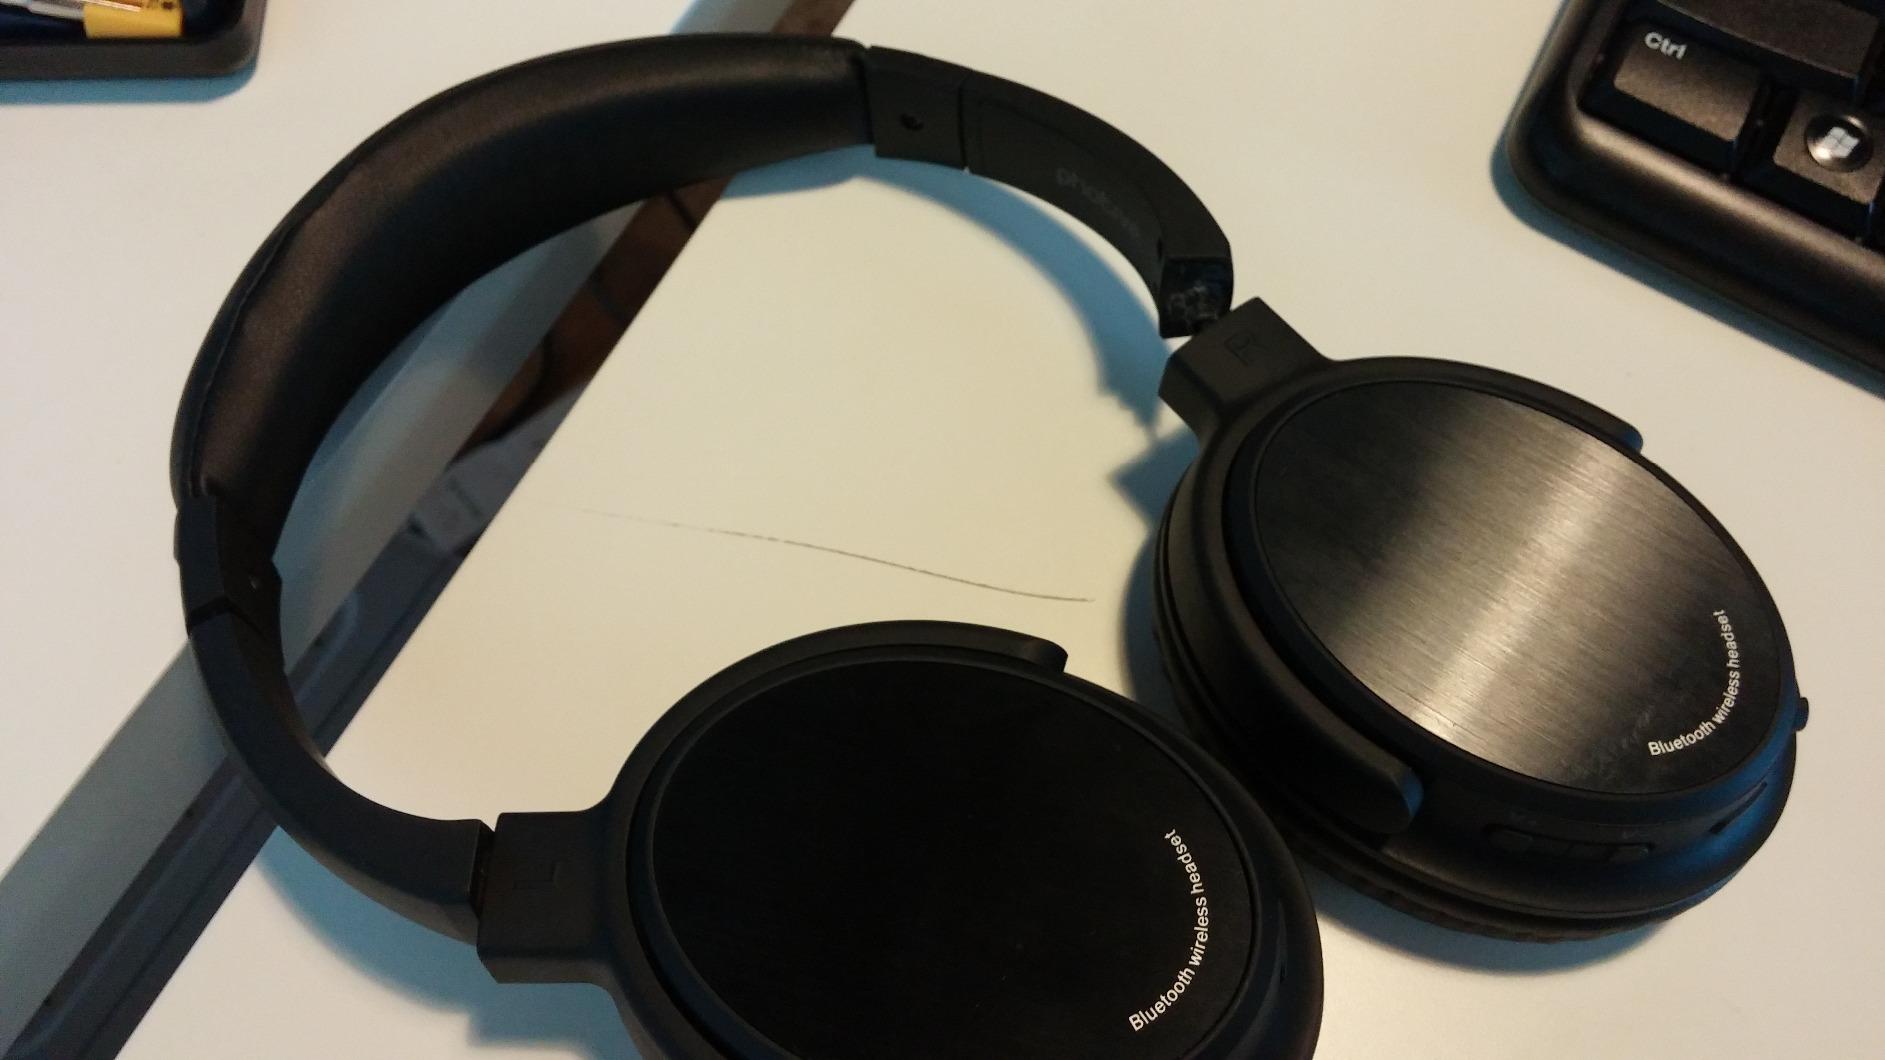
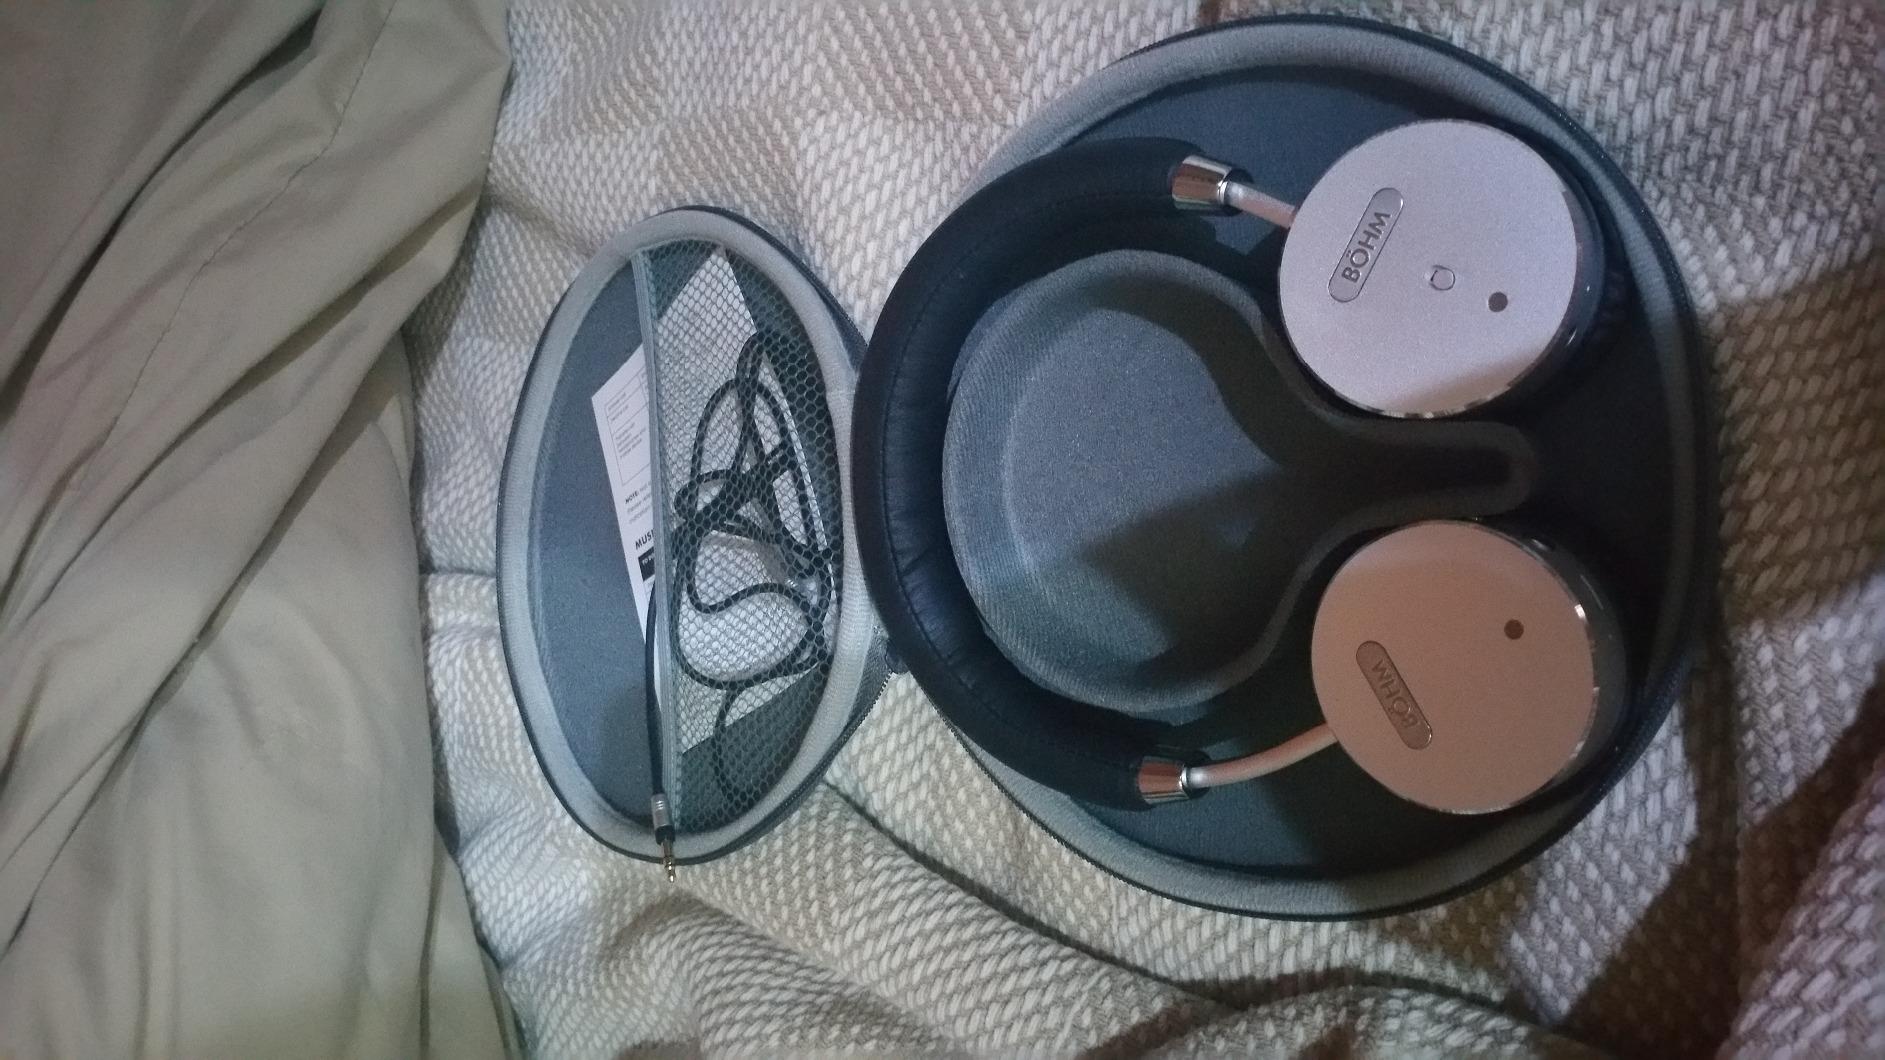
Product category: headphones
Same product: no